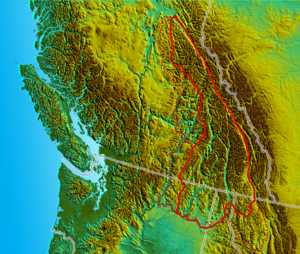
La chaîne Columbia est un groupe de plusieurs massifs montagneux principalement situé dans le sud-est de la Colombie-Britannique au Canada et se prolongeant aux États-Unis, dans le nord des États du Montana, de l'Idaho et de Washington.